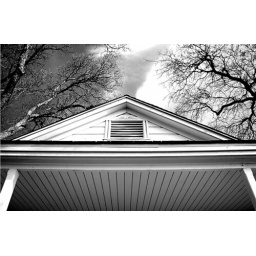
Looking up at the porch roof of a schoolhouse-turned-museum. I liked the definition of the trees against the sky in b/w.